Hagiwara Station (Aichi)

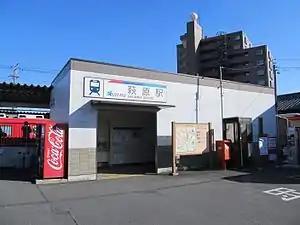
Hagiwara Station in March 2015

Hagiwara Station is served by the Meitetsu Bisai Line, and is located 20.2 kilometers from the starting point of the line at .